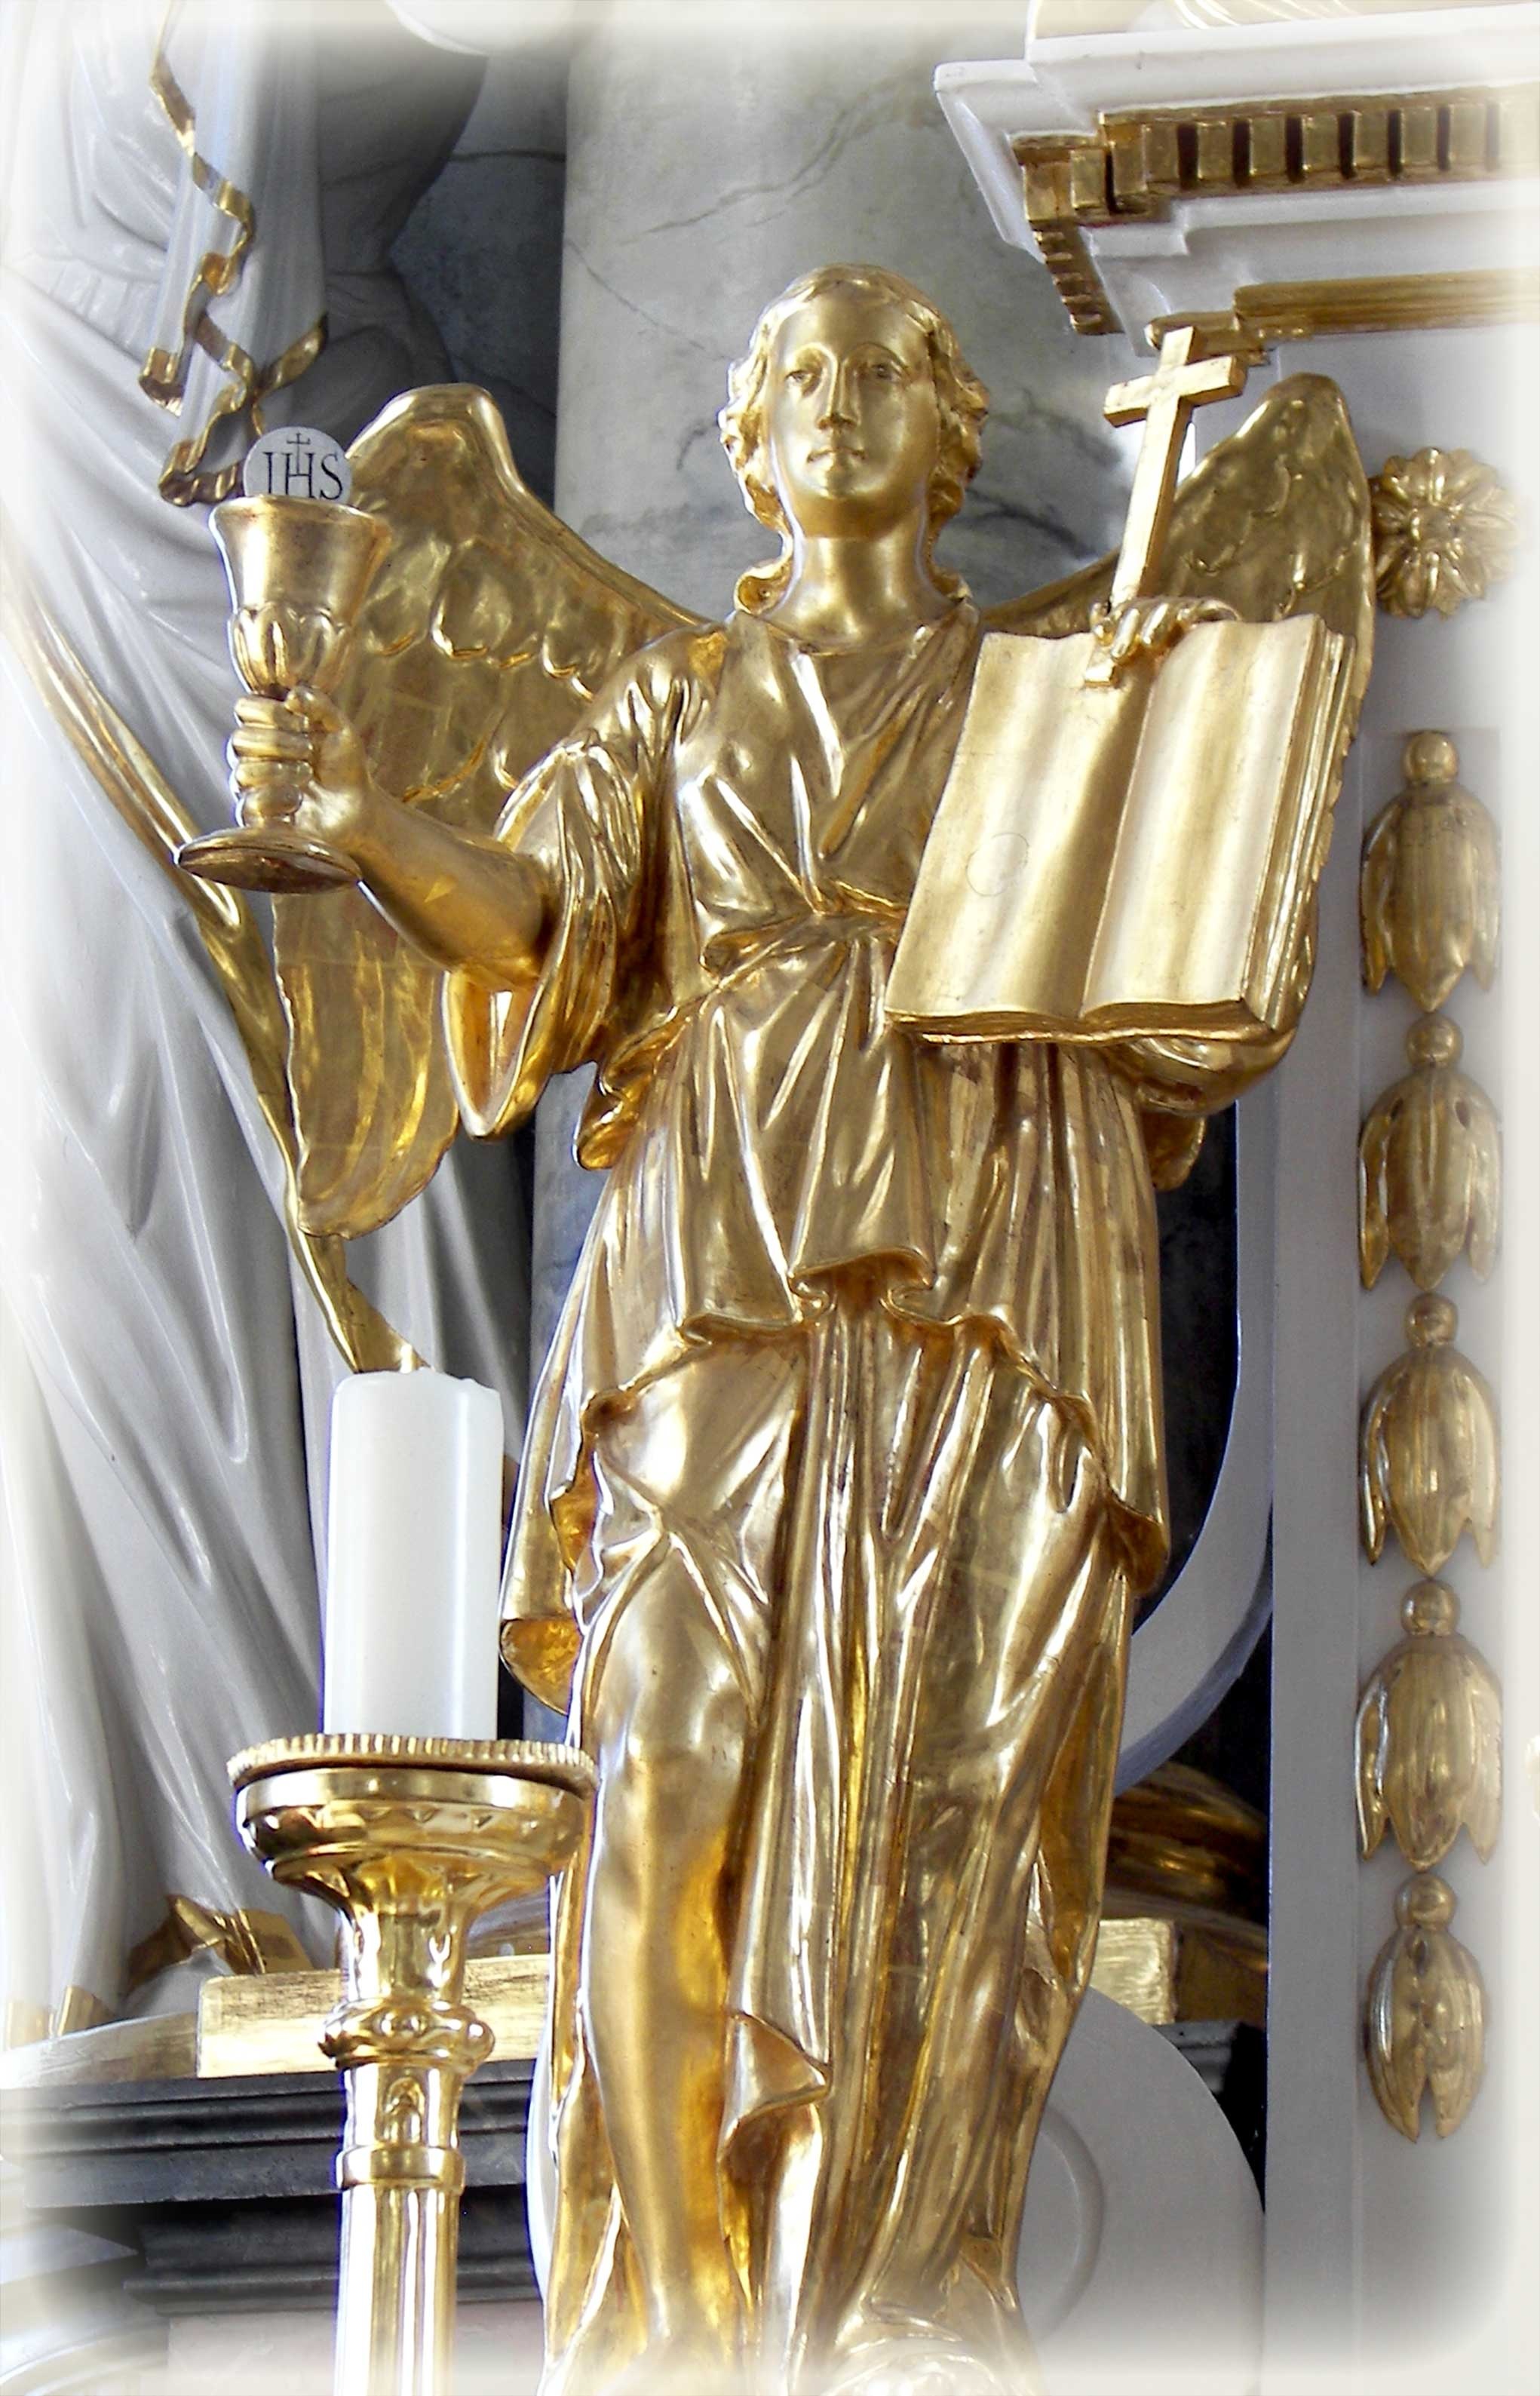
wing, sky, fly, monument, cup, statue, golden, symbol, metal, religion, church, cross, christian, candle, bible, spiritual, pray, sculpture, catholic, angel, figure, meditation, gold, contemplative, prayer, christianity, holy, fair, angel figure, trophy, communion, heavenly, harmony, spirituality, symbolic, holy scripture, wafer, angel face, eucharist, sacraments